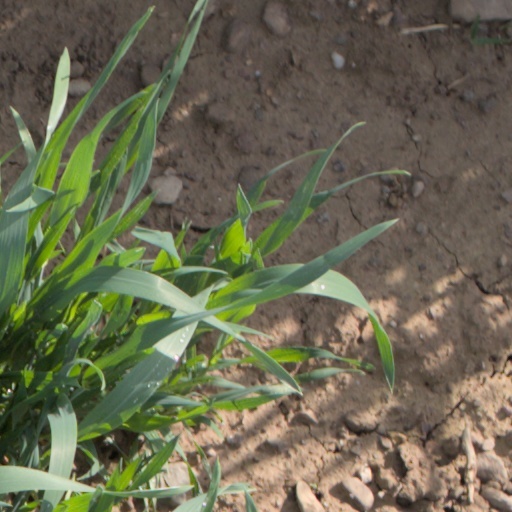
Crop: wheat